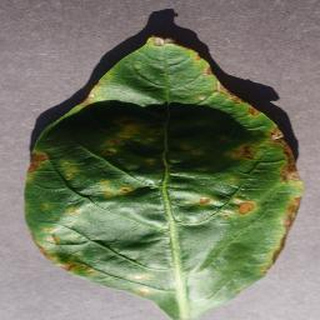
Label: bell_pepper_bacterial_spot